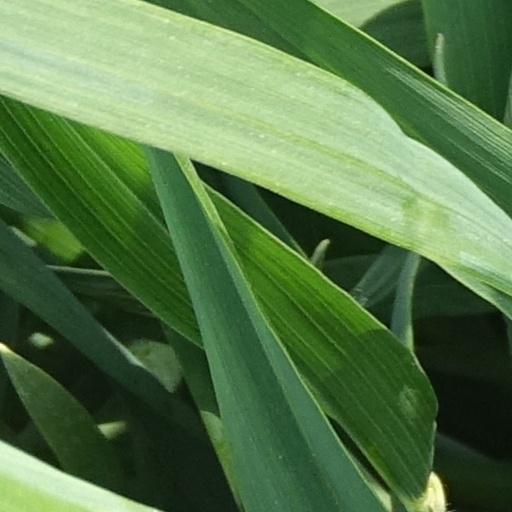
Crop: wheat